LNWR 18in Goods Class

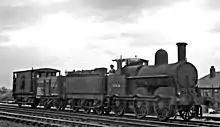

The LNWR 18-inch Goods was a class of 310 0-6-0 freight steam locomotives built by the London and North Western Railway at their Crewe Works between 1880 and 1902.